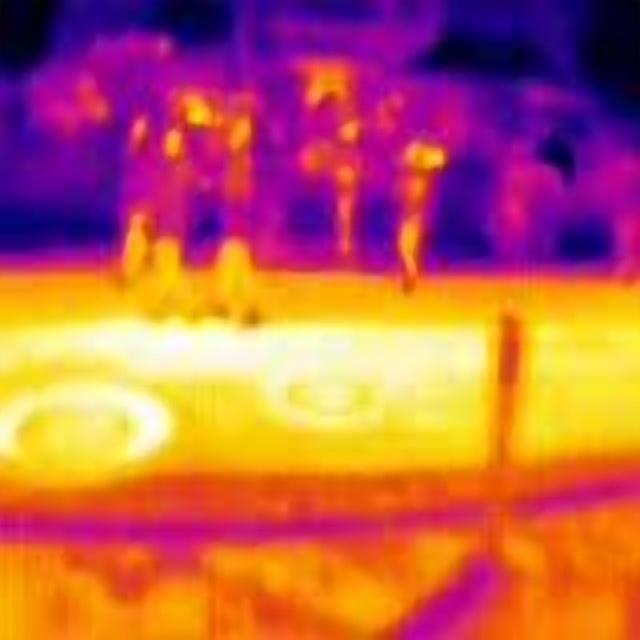
Detected objects:
label: person
label: person
label: person
label: person
label: person